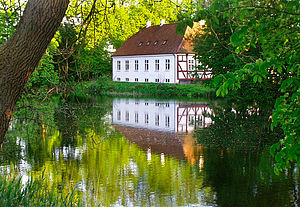
Lindved (herregård)
Lindved herregård spejler sig i voldgraven
Lindved herregård nær Odense
Lindved er en lille herregård, som nævnes i 1470. Lindved ligger ca. 6 km syd for Odense-centrum i Stenløse Sogn, Odense Herred, Odense Kommune. Hovedbygningen er opført i 1620 og tilbygget i 1798-1842.